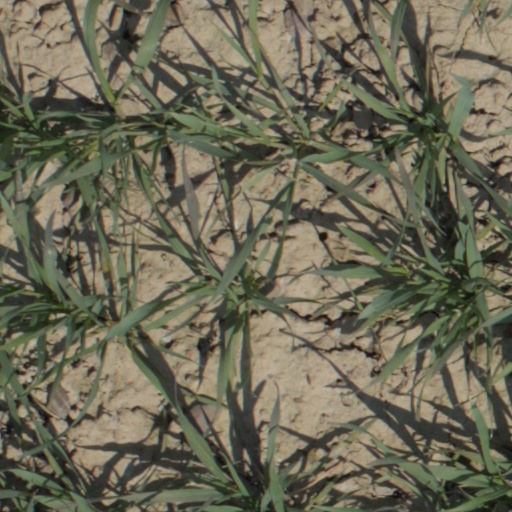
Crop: wheat